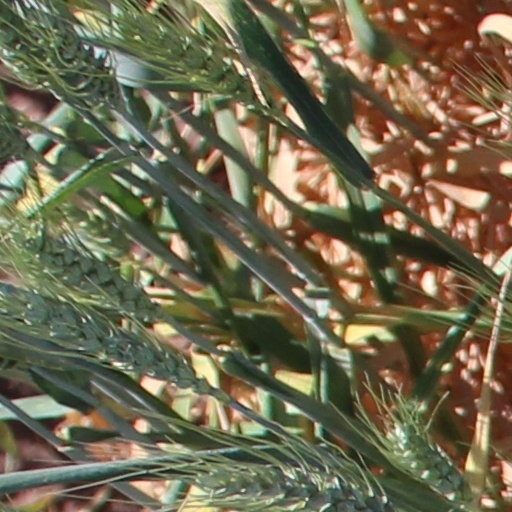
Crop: wheat